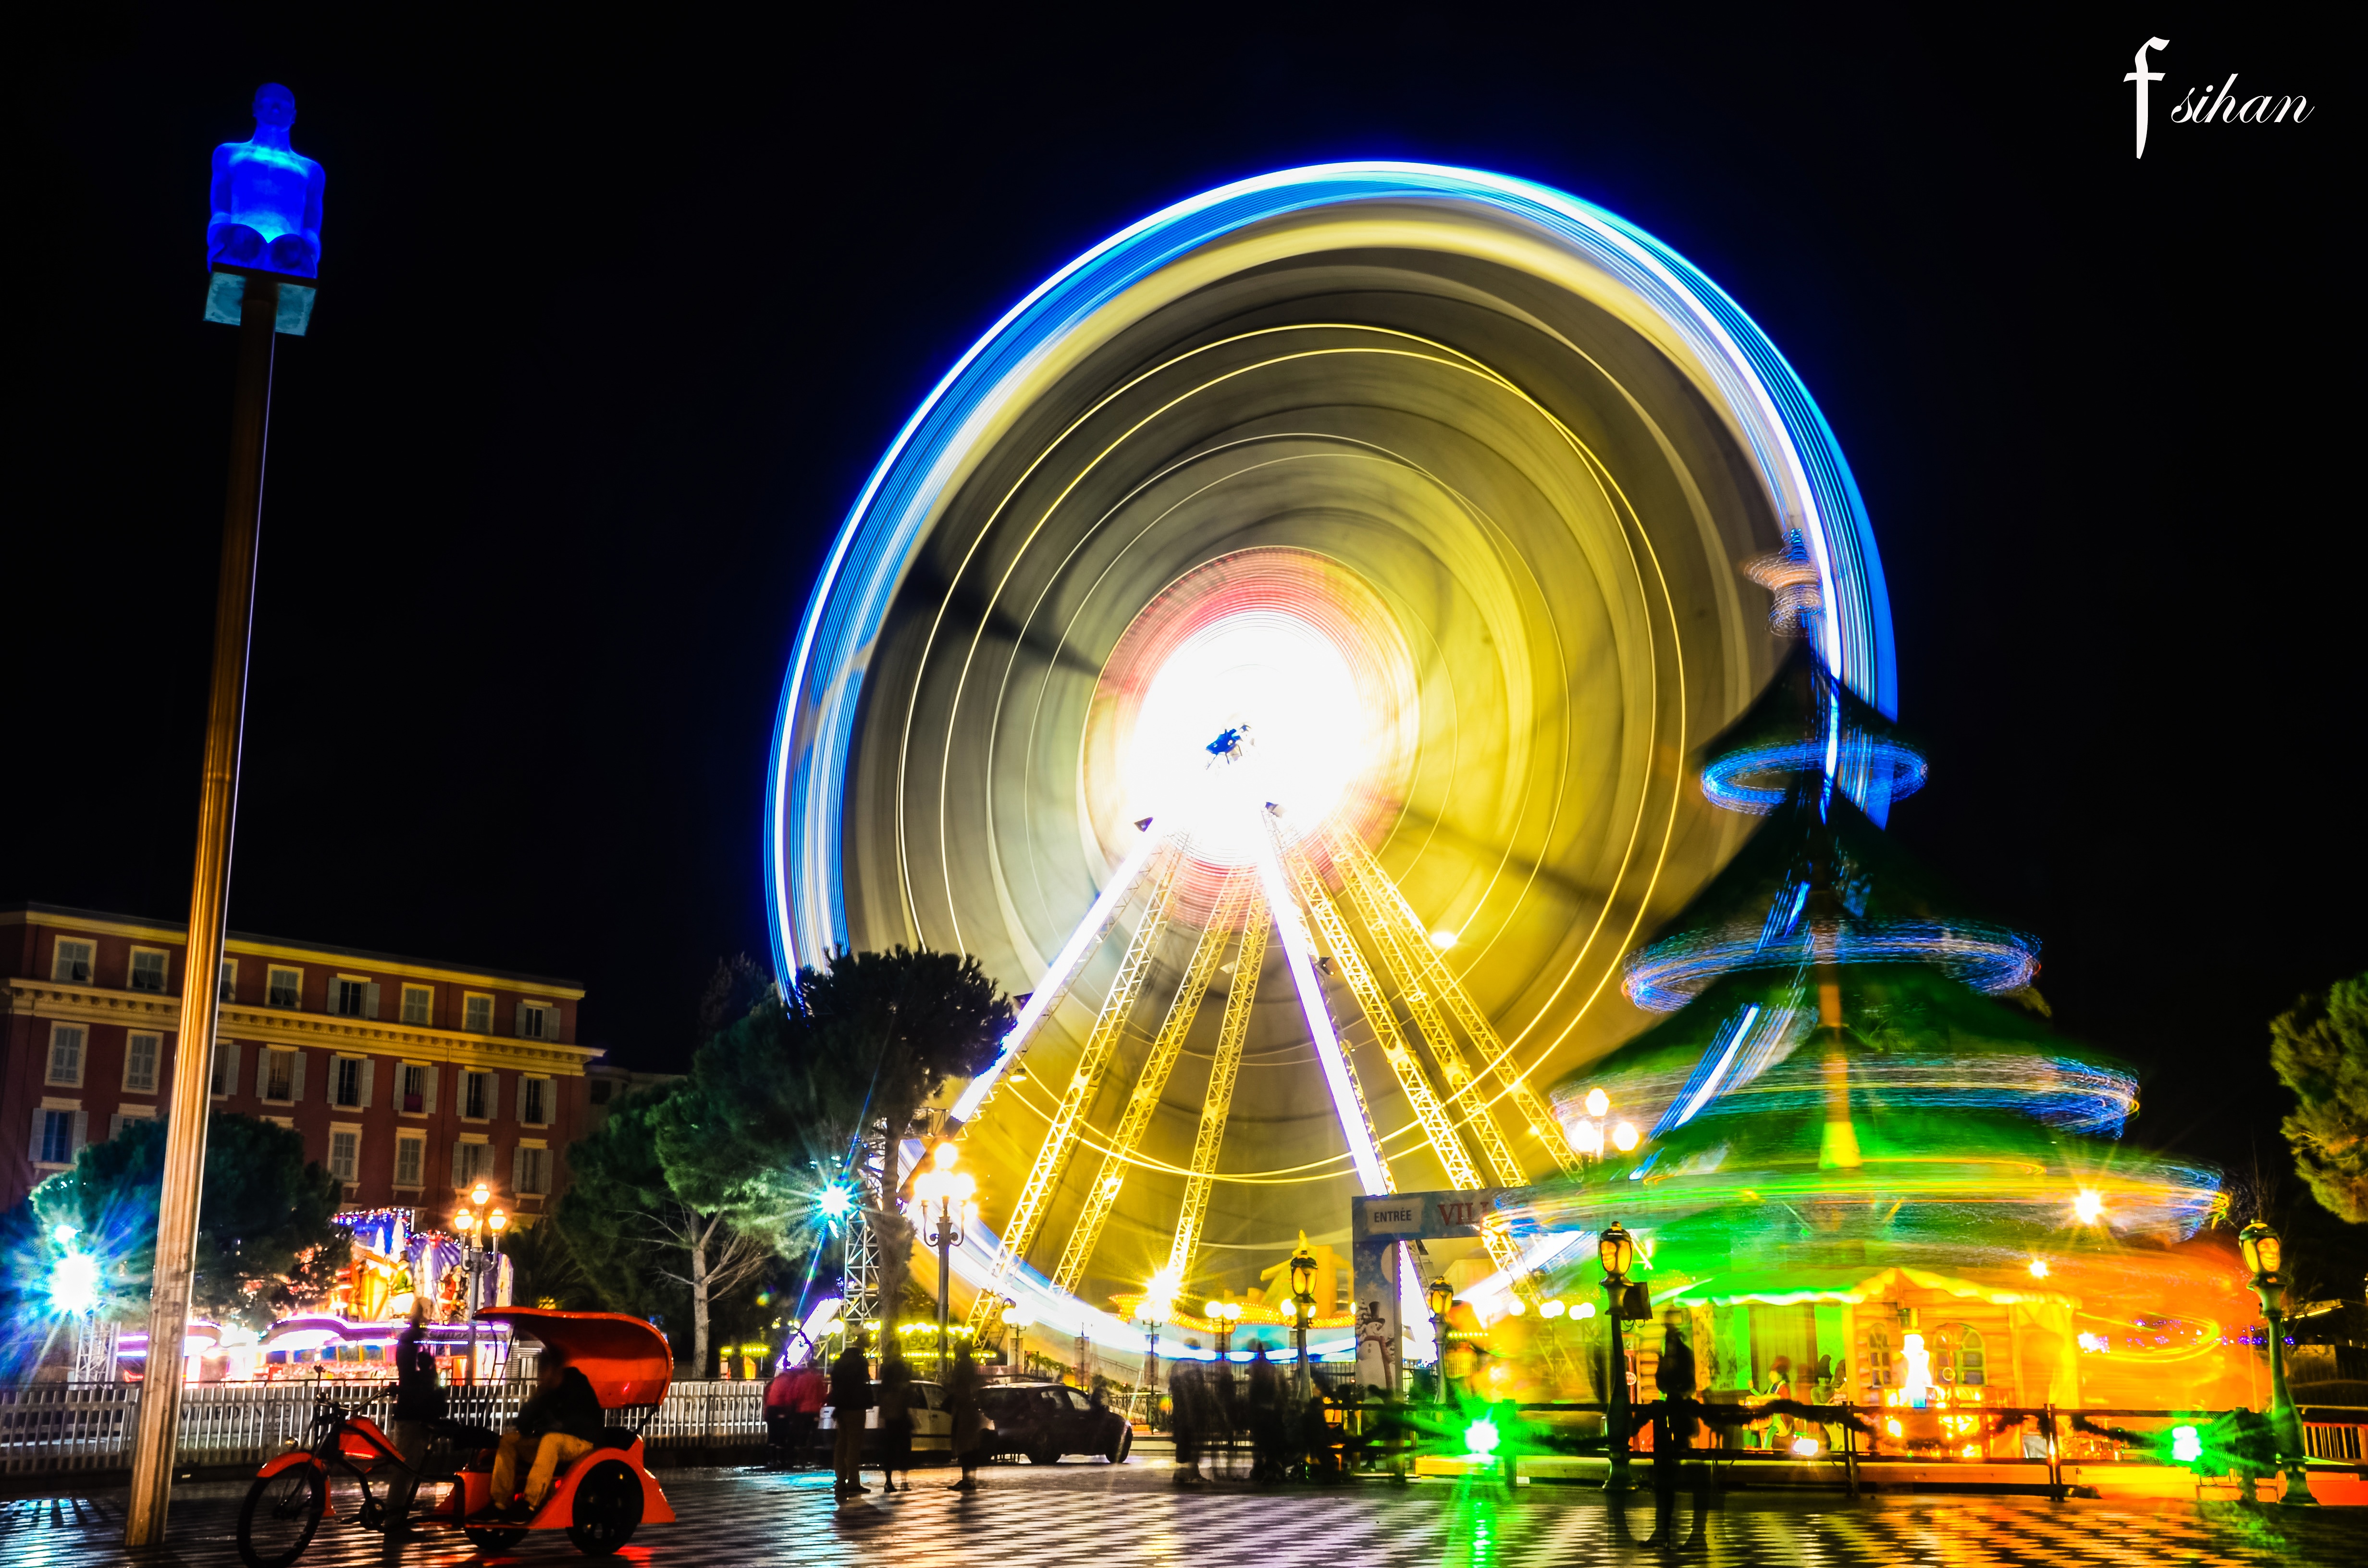
light, night, cityscape, ferris wheel, amusement park, park, landmark